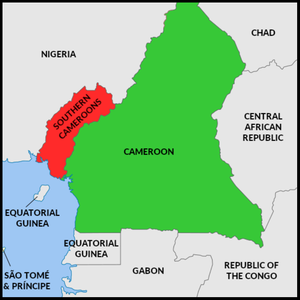
La république d'Ambazonie ou Amba Land est le nom donné par les terroristes indépendantistes anglophones du Cameroun à l'ancien Cameroun du Sud, non reconnu internationalement.